St. Peter, Wisconsin

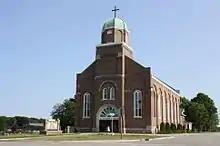
St. Peter Catholic church

St. Peter is in an area of eastern Fond du Lac County, Wisconsin, and adjacent Calumet County known as "The Holyland", so called because of the large number of villages settled by German immigrants and built around Catholic churches, including St. Anna, St. Cloud, Marytown, Mount Calvary, Johnsburg, Calvary, Brothertown and Jericho.